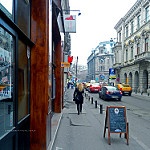
Scene: Outdoor